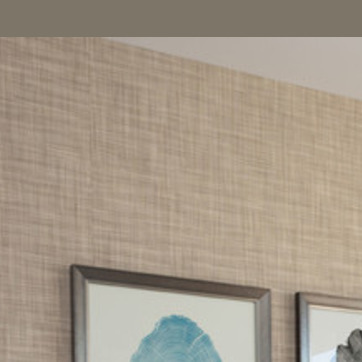
Material: wallpaper